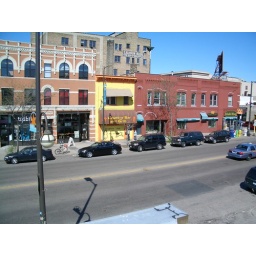
View from the roof of an apartment building on S. Lyndale Ave. in Minneapolis, MN.